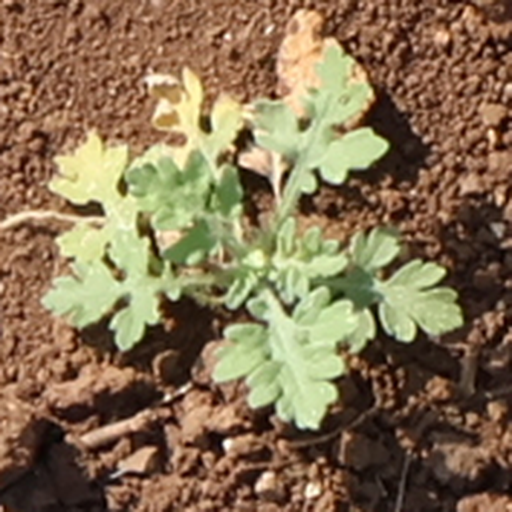
Weed species: Gajar_gavat_(Parthenium hysterophorus)